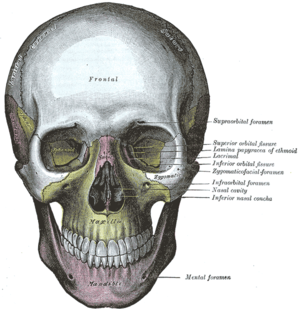
Le squelette humain est composé de 206 os constants à l'âge adulte et d'un nombre variable d'os surnuméraires en fonction des individus. Ces os sont supportés et étayés par des ligaments, tendons, muscles, fascias et du cartilage, formant l'appareil locomoteur. Le fœtus a un squelette cartilagineux dont l'ossification débute avant la naissance et continue jusqu'à l'âge adulte.
Le foramen infra-orbitaire est une ouverture située au niveau de la face orbitaire de l'os maxillaire et laissant le passage à divers éléments :
Chez l'être humain, le crâne est la partie supérieure du squelette. Il est essentiellement destiné à protéger l'encéphale. Il repose sur le rachis cervical par l'intermédiaire de l'atlas, et maintien en antérieur le massif facial.
En anatomie, la face est la partie de la tête située sous la partie antérieure du crâne. Il s'agit d'une région dont l'architecture est relativement complexe et qui participe à plusieurs fonctions. Chez l'homme, elle participe avec le front à la structure du visage. L'os frontal ne fait donc pas partie des os de la face.
En anatomie, l'orbite est la cavité du crâne dans laquelle l'œil et ses appendices sont situés. Le massif facial est composé de deux cavités orbitaires. Le terme anatomique d’« orbite » pour désigner cette partie du crâne a été inventé par Gérard de Crémone.